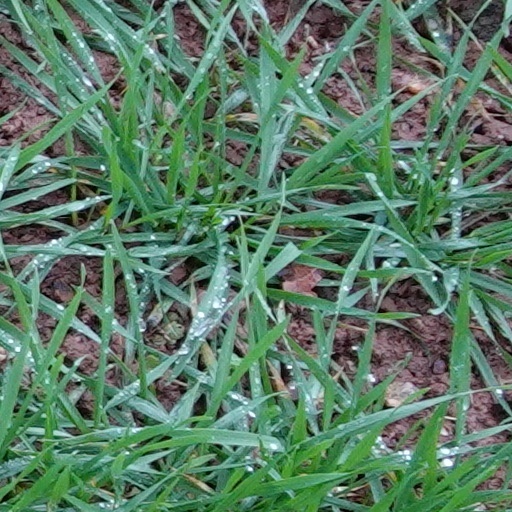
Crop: wheat